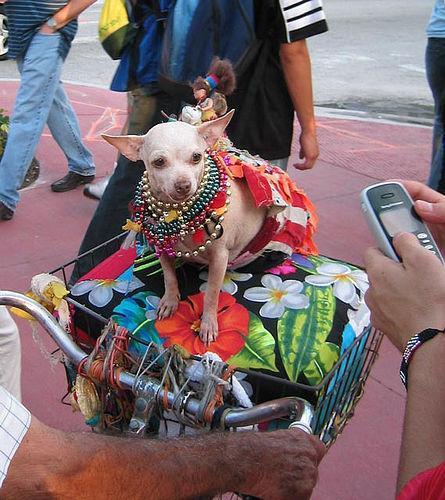
Chihuahua